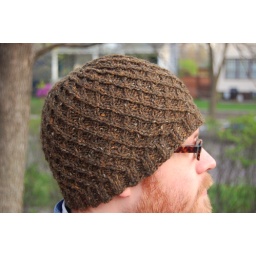
The color in these photos is a little off--the hat's more of a moss green color than brown